1340s

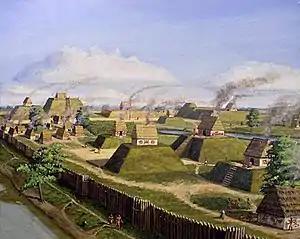
The decline of the Mississippian culture accelerated from the 1340s on.

Very little is known of the Americas in this period, save what can be determined from archaeology. In North America, the Mississippian culture was in a continued state of decline. The city of Cahokia had experienced gradual decline since the 1200s, possibly due to contributory factors such as depletion of resources, climatic change, war, disease, social unrest and declining political and economic power. The final abandonment of the city may have taken place some time between this decade and 1400. Radiocarbon dating of wash material from Mound 55 give a date of around 1350, which can be taken as the time the mound was last used.